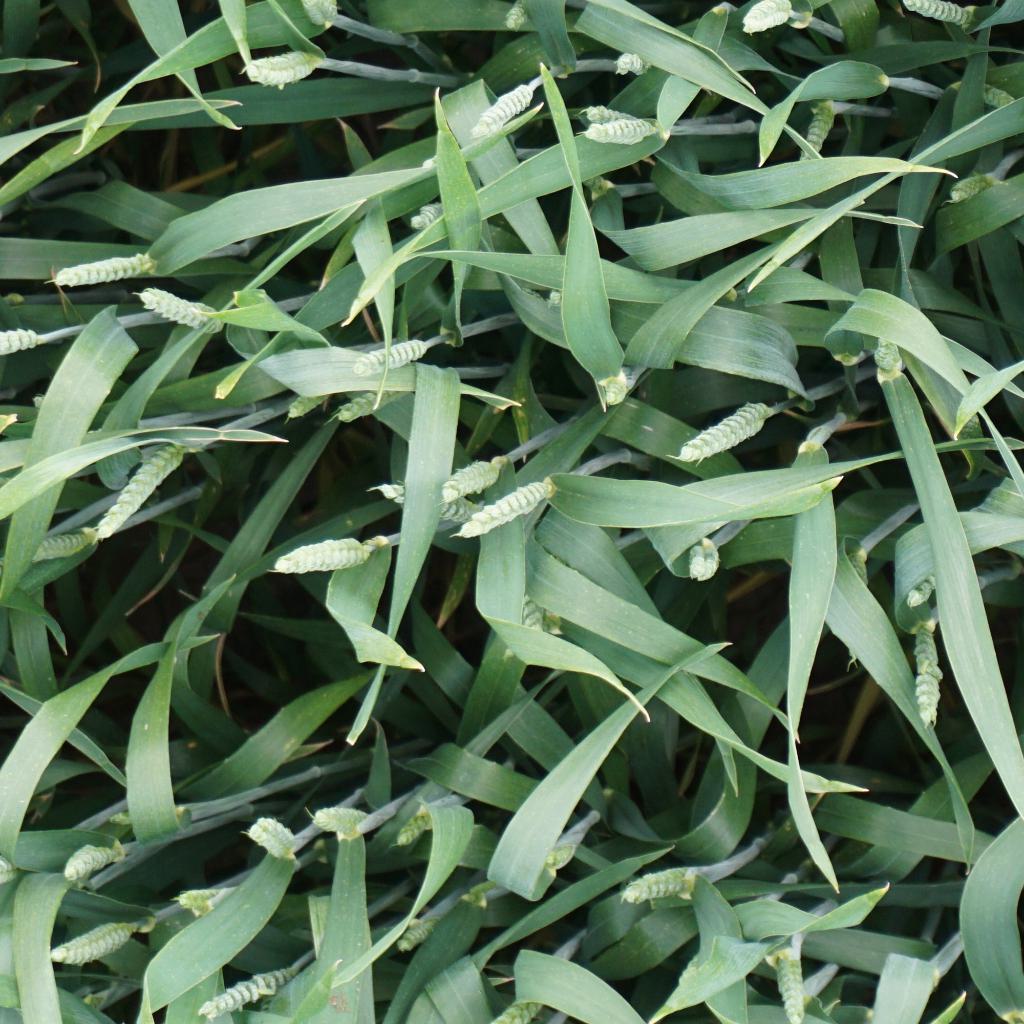
Country: France
Location: Gréoux
Wheat development stage: Post-flowering